Nukhayb

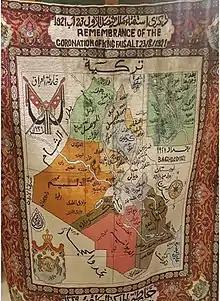
Mandatory Iraq, 1921.

In 2010, Qatari royal Khalifa bin Abdulla bin Hassan bin Ali al-Thani was killed in Nukhayb when his GMC hit a bump and rolled during a hunting trip.